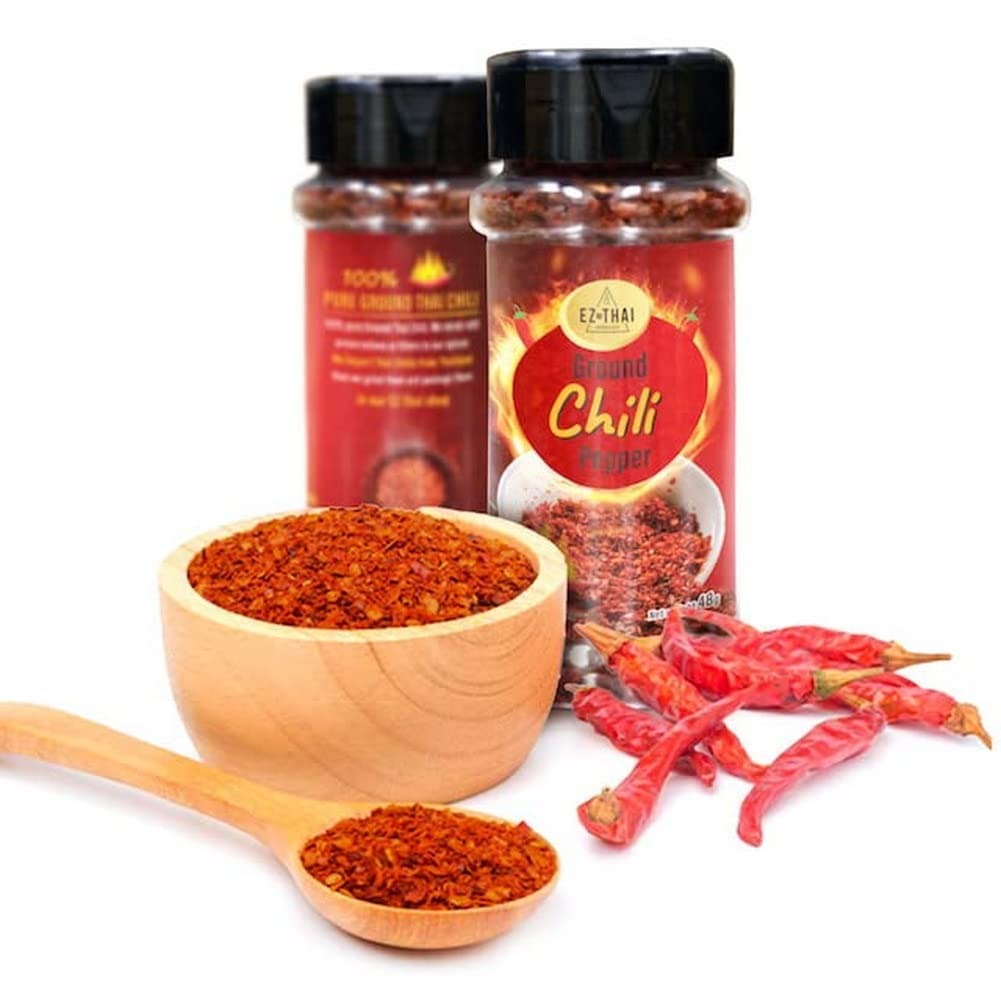
Item Name: Ez Thai Red Chili Pepper Flakes 1 Pack 48 Gram Red Hot Chilli Peppers Crushed For Tomyum, Pizza, Salads, Seafood, Chili Oil, Soup, Noodle
Bullet Point 1: 𝐓𝐇𝐀𝐈 𝐂𝐇𝐈𝐋𝐈 𝐅𝐋𝐀𝐊𝐄𝐒 𝐇𝐎𝐓 𝐒𝐏𝐈𝐂𝐘: Its use is extensive because it is usual that we give the spicy point to many dishes, meats, fish, rice, pasta, pizzas, vinaigrettes, etc. Our crushed red peppers is mostly used in crushed flakes, which are milder and oilier than standard chili flakes, with salty notes. They're bringing hinted smoky flavor and can be sprinkled on any dish to give it a bit of a kick of spiciness and flavor, such as your morning avocado toast,
Bullet Point 2: 𝐁𝐔𝐑𝐒𝐓 𝐎𝐅 𝐅𝐋𝐀𝐕𝐎𝐑: Created especially for chefs. Crushed Red Pepper is made from dried and crushed red chili peppers for consistent texture and sharp, impactful, spicy taste that will bring pleasant heat to a variety of recipe's
Bullet Point 3: 𝐁𝐄𝐒𝐓 𝐍𝐔𝐓𝐑𝐈𝐓𝐈𝐎𝐍: While they aren’t seen as a plant, bell peppers are packed with a surprisingly high amount of health-promoting nutrients. Vitamins A and C, potassium, and iron are all packed into these colorful vegetables.
Bullet Point 4: 𝐏𝐑𝐎𝐌𝐈𝐒𝐄 𝐎𝐅 𝐐𝐔𝐀𝐋𝐈𝐓𝐘: Crushed Red Pepper spice mix is obtained from an exhaustive selection of the highest quality Red peppers, grown and dried in traditional methods. The process is carried out in the best possible quality control and supervision conditions. All the ingredients are entirely natural and exclusively of superior quality. Try our Secret Recipe that is forwarded from generation to generation.
Bullet Point 5: 𝟏𝟎𝟎% 𝐍𝐀𝐓𝐔𝐑𝐀𝐋: Our chili peppers is hot. We only use for sprinkle the on any dish to give it a bit of a kick of spiciness and flavor food for taste. Does not mix with anything else.
Product Description: <p><b>Product description:</b><br><br>Crushed red pepper provides a medium hot flavor to many dishes and is especially popular in Mexican, Southwestern, and Cajun recipes. A pinch of Crushed Red Pepper adds fiery fresh heat and a zesty flavor boost to any dish. It's the perfect companion to pizza, eggs, pasta sauce, tacos, stews, casseroles, soups, and so much more.</p> <p>&nbsp;</p> <p><b>Trust the flavor of EZ THAI Spices</b></p> <p>&nbsp;&nbsp;&nbsp;&nbsp;&nbsp;&nbsp;&nbsp;&nbsp;&nbsp; Non-GMO project verified</p> <p>&nbsp;&nbsp;&nbsp;&nbsp;&nbsp;&nbsp;&nbsp;&nbsp;&nbsp; Superior quality, gourmet spices and herbs</p> <p>&nbsp;&nbsp;&nbsp;&nbsp;&nbsp;&nbsp;&nbsp;&nbsp;&nbsp; Gluten Free</p> <p>&nbsp;</p> <p><b>Culinary Applications:</b> Crushed red pepper flakes can be used to spice up just about any dish, but some favorites are in the Italian cuisine</p> <p>&nbsp;</p> <p><b>History:</b> Crushed red peppers flakes is one of the most used peppers in the Western world. It has a unique spiciness that is adored in various dishes, usually in dried and crushed forms. It was discovered ages ago in French Guinea and has since spread across the Western continents.</p> <p>&nbsp;</p> <p><b>Farming and Harvesting:</b> Crushed red pepper flakes reach their true spice potential when they are deep red. They can be easily picked but are usually cut to avoid uprooting the whole plant</p>
Value: 1.69
Unit: Ounce

Price: 8.99